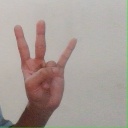
अक्षर: क्ष